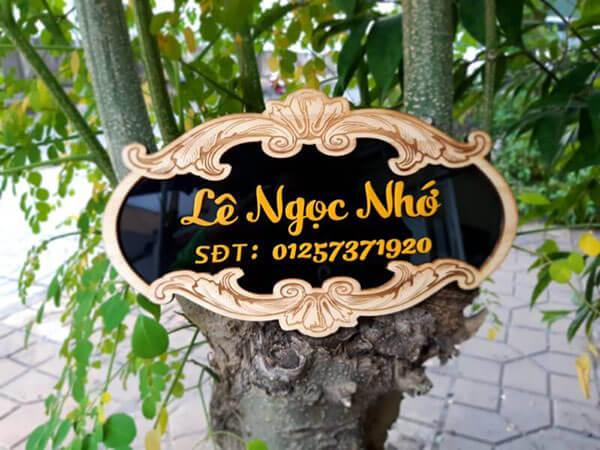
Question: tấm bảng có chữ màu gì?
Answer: màu vàng